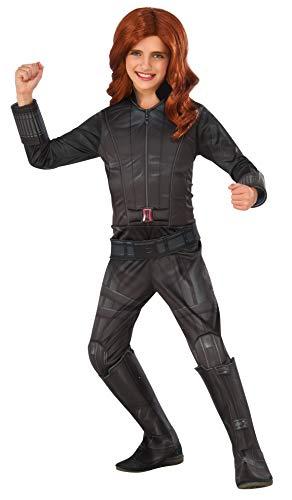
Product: Rubie's Costume Captain America: Civil War Black Widow Deluxe Child Costume, Medium
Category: Toys & Games | Dress Up & Pretend Play | Costumes
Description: Great Condition.
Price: $20.77
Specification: ProductDimensions:10x12x2inches|ItemWeight:7.2ounces|ShippingWeight:12ounces(Viewshippingratesandpolicies)|DomesticShipping:ItemcanbeshippedwithinU.S.|InternationalShipping:ThisitemcanbeshippedtoselectcountriesoutsideoftheU.S.LearnMore|ASIN:B01B8XIB5I|Itemmodelnumber:620590_M|Manufacturerrecommendedage:5-7years